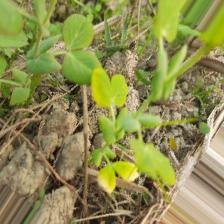
Label: Ascochyta blight